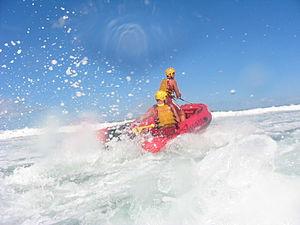
Les Inflatable Rescue Boats, ou canots de sauvetage gonflables, sont des canots pneumatiques conçus spécifiquement pour être utilisés dans le cadre d'opérations de sauvetage côtier. Inventés en Nouvelle-Zélande, les IRB sont maintenant également employés dans d'autres pays, tel qu'aux États-Unis et en France, notamment par les associations de sauvetage et les services de secours. Au Canada, l'acronyme IRB désigne "Inshore Rescue Boat", un programme de la Garde côtière canadienne utilisant des étudiants comme membres d'équipage pour des embarcations de sauvetage côtier. Il s'agit habituellement de postes de sauvetage saisonniers.